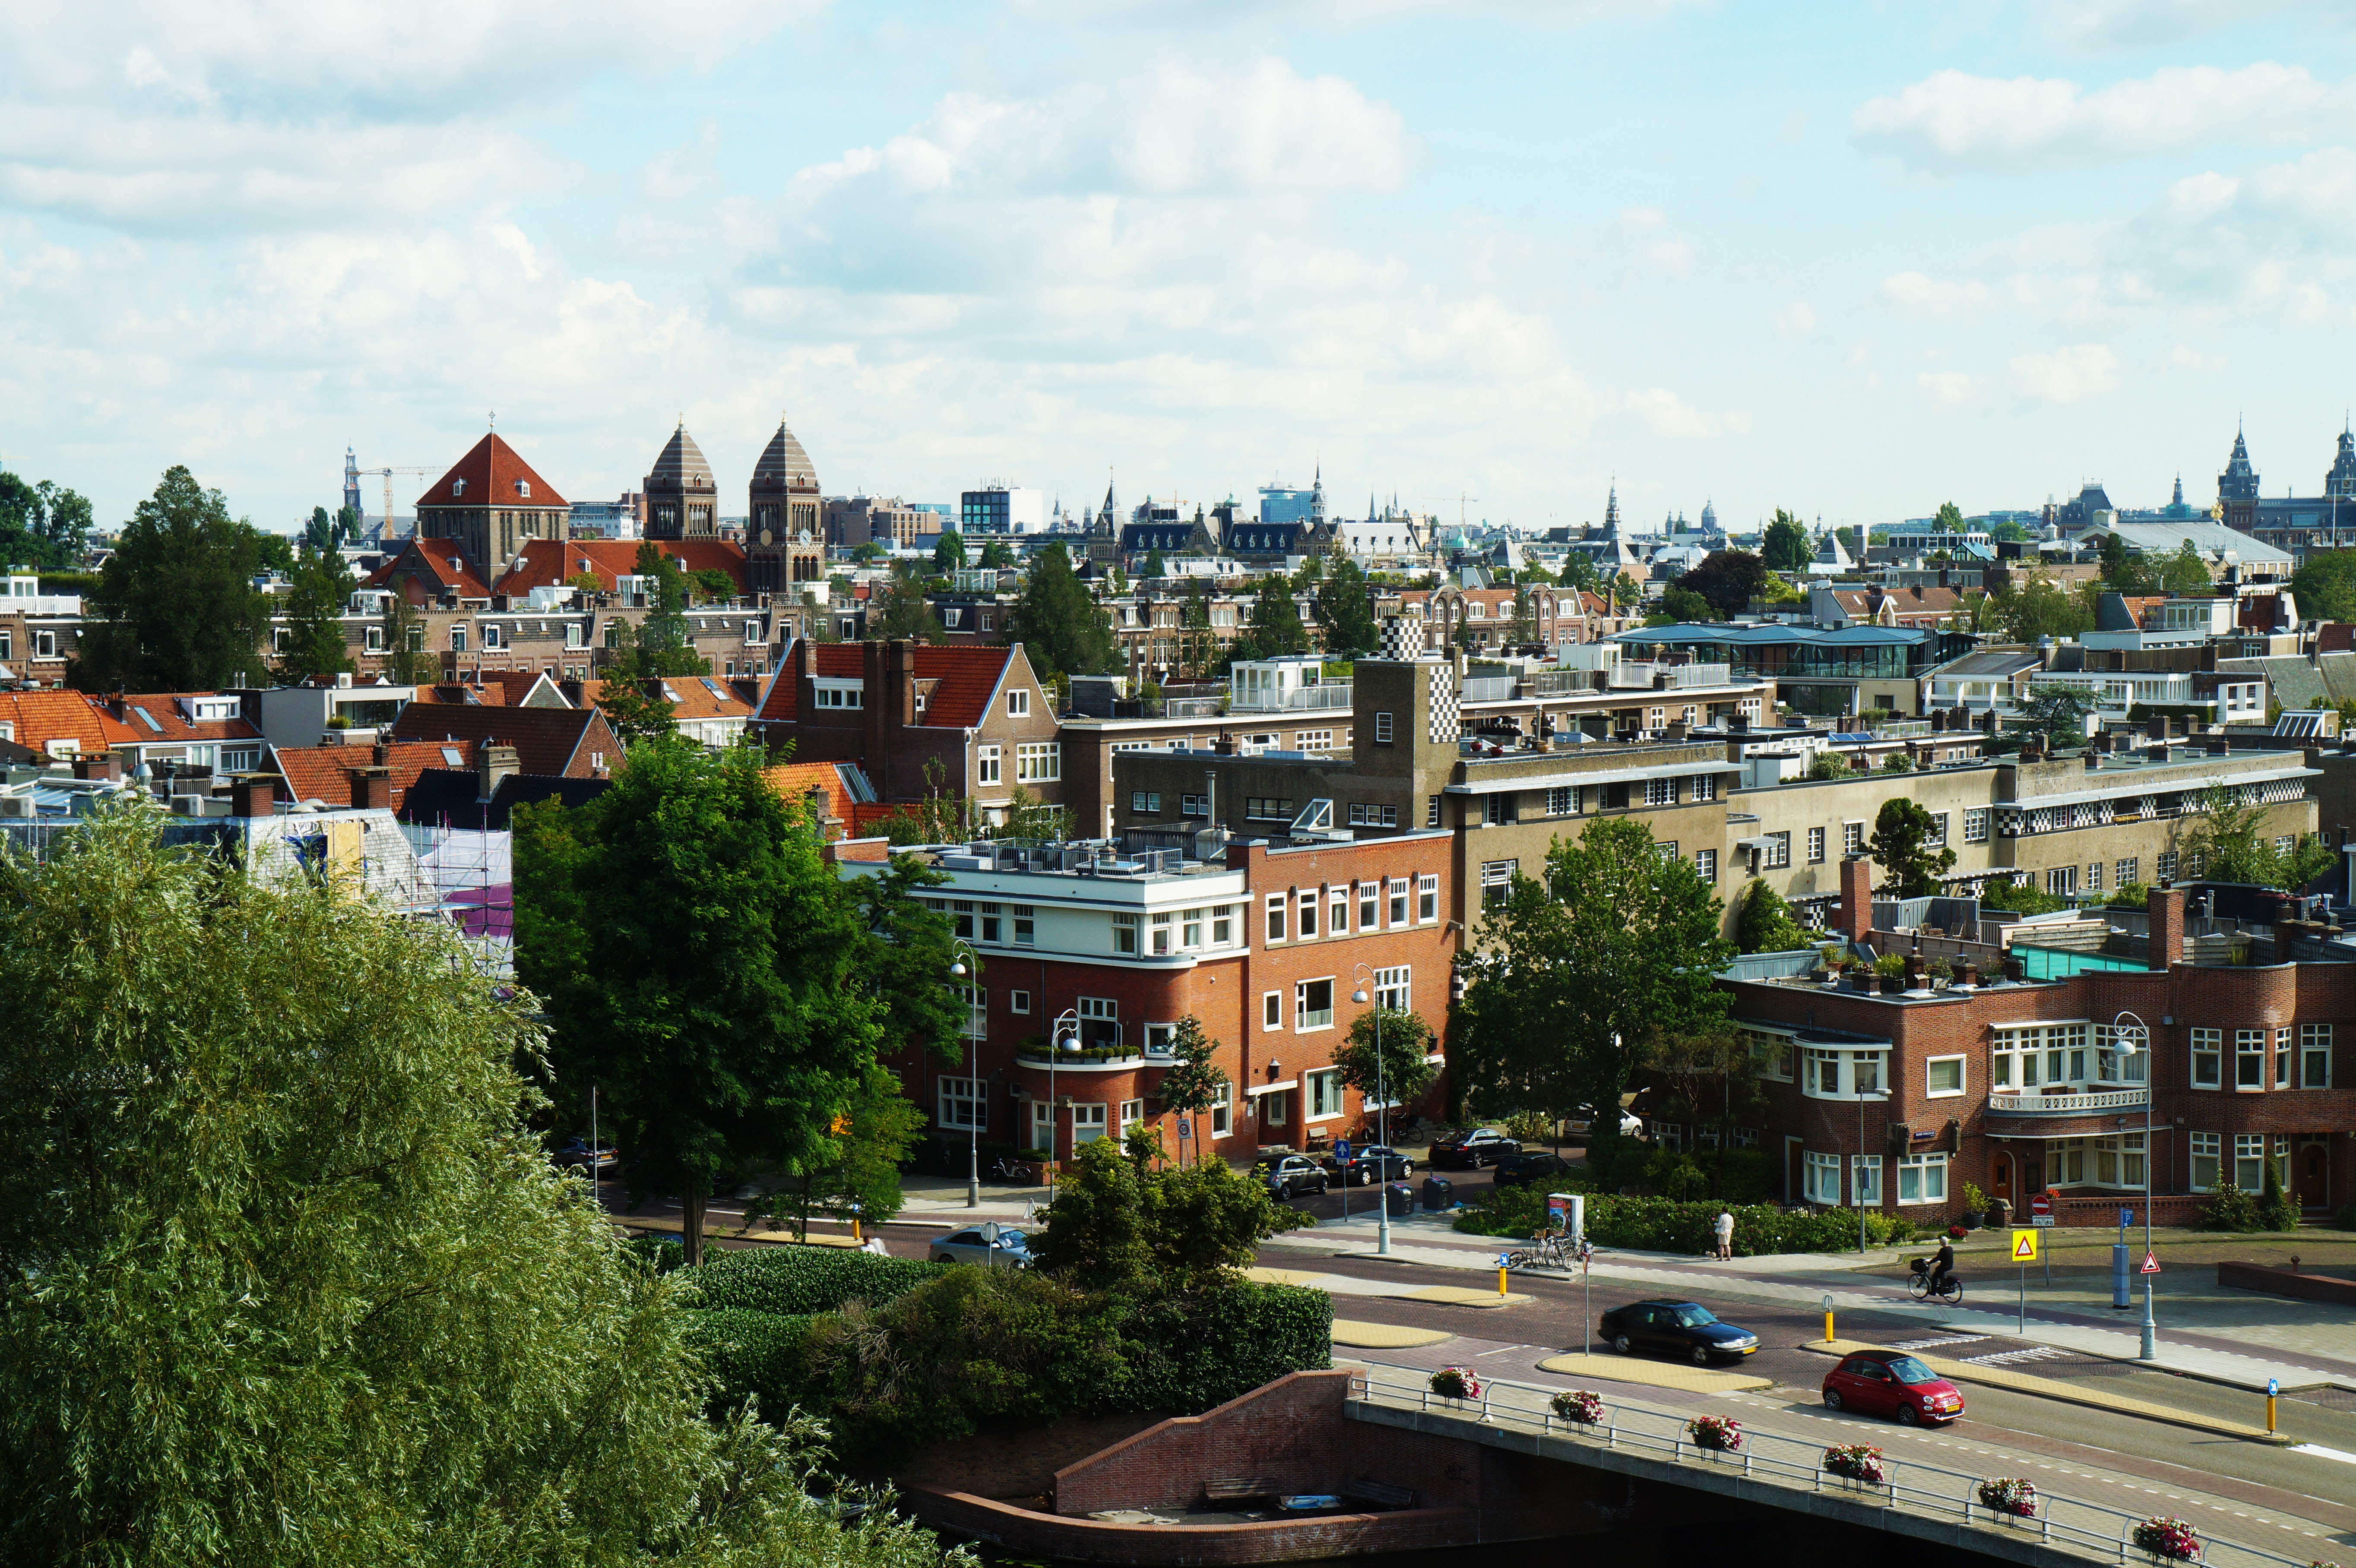
metropolitan area, urban area, city, town, residential area, neighbourhood, human settlement, cityscape, building, daytime, suburb, skyline, metropolis, mixed use, downtown, urban design, sky, architecture, roof, bird's eye view, tree, real estate, landscape, photography, thoroughfare, home, tourism, village, house, hill